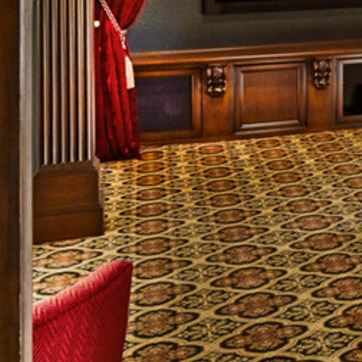
Material: carpet